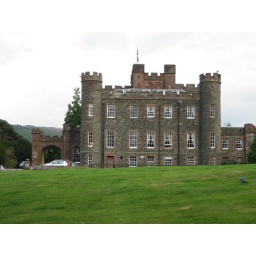
Stobo castle near our cottage.....I saw the hottest Scottish girl here......couldn't get her picture sadly :(